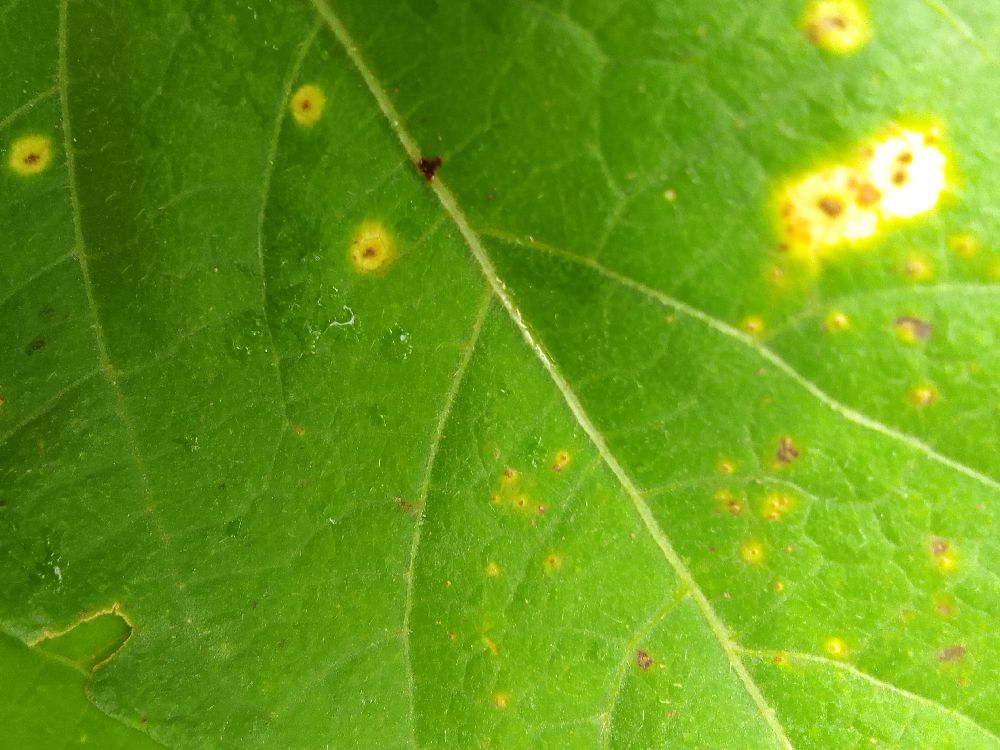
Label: rust